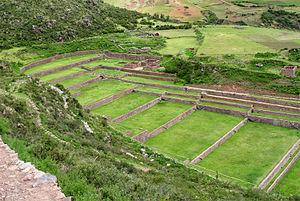
Tipón est un site archéologique inca situé dans la Vallée sacrée à 3 400 mètres d'altitude. Le site couvre une superficie de 239 hectares et se trouve à 22 kilomètres de Cuzco dans la commune de Choquepeda, dans le district d'Oropesa de la province de Quispicanchi. Il s'agit de grandes terrasses agricoles irriguées par un réseaux de canaux d'eau alimentés par une source naturelle. Plusieurs ruines environnantes ont été fouillées et beaucoup sont visibles au-dessous du sol.